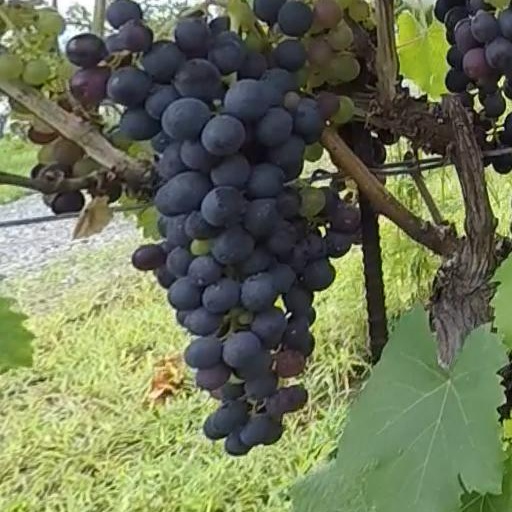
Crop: grape